Trading card

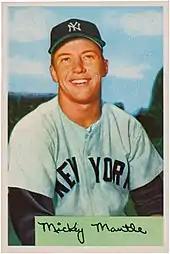
A 1954 Bowman card of Mickey Mantle

Other variations of football products exist, such as marbles, cut-outs, coins, stamps and stickers, some made of light cardboard and attached with glue or stickers, into sticker albums specifically issued for the products. Forming a partnership with FIFA in 1970, Panini first produced a World Cup sticker album for the 1970 World Cup. Initiating a craze for collecting and trading stickers, since then, it has become part of the World Cup experience, especially for the younger generation. "The Guardian" states, "the tradition of swapping duplicate [World Cup] stickers was a playground fixture during the 1970s and 1980s." Panini begins assembling World Cup squads for their sticker album a few months before they are officially announced by each nation, which means surprise call ups often don't feature in their album. A notable example of this was 17-year-old Brazilian striker Ronaldo who was called up for the Brazil squad for the 1994 FIFA World Cup.